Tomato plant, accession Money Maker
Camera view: bottom (45 deg); turntable rotation: 240 degrees
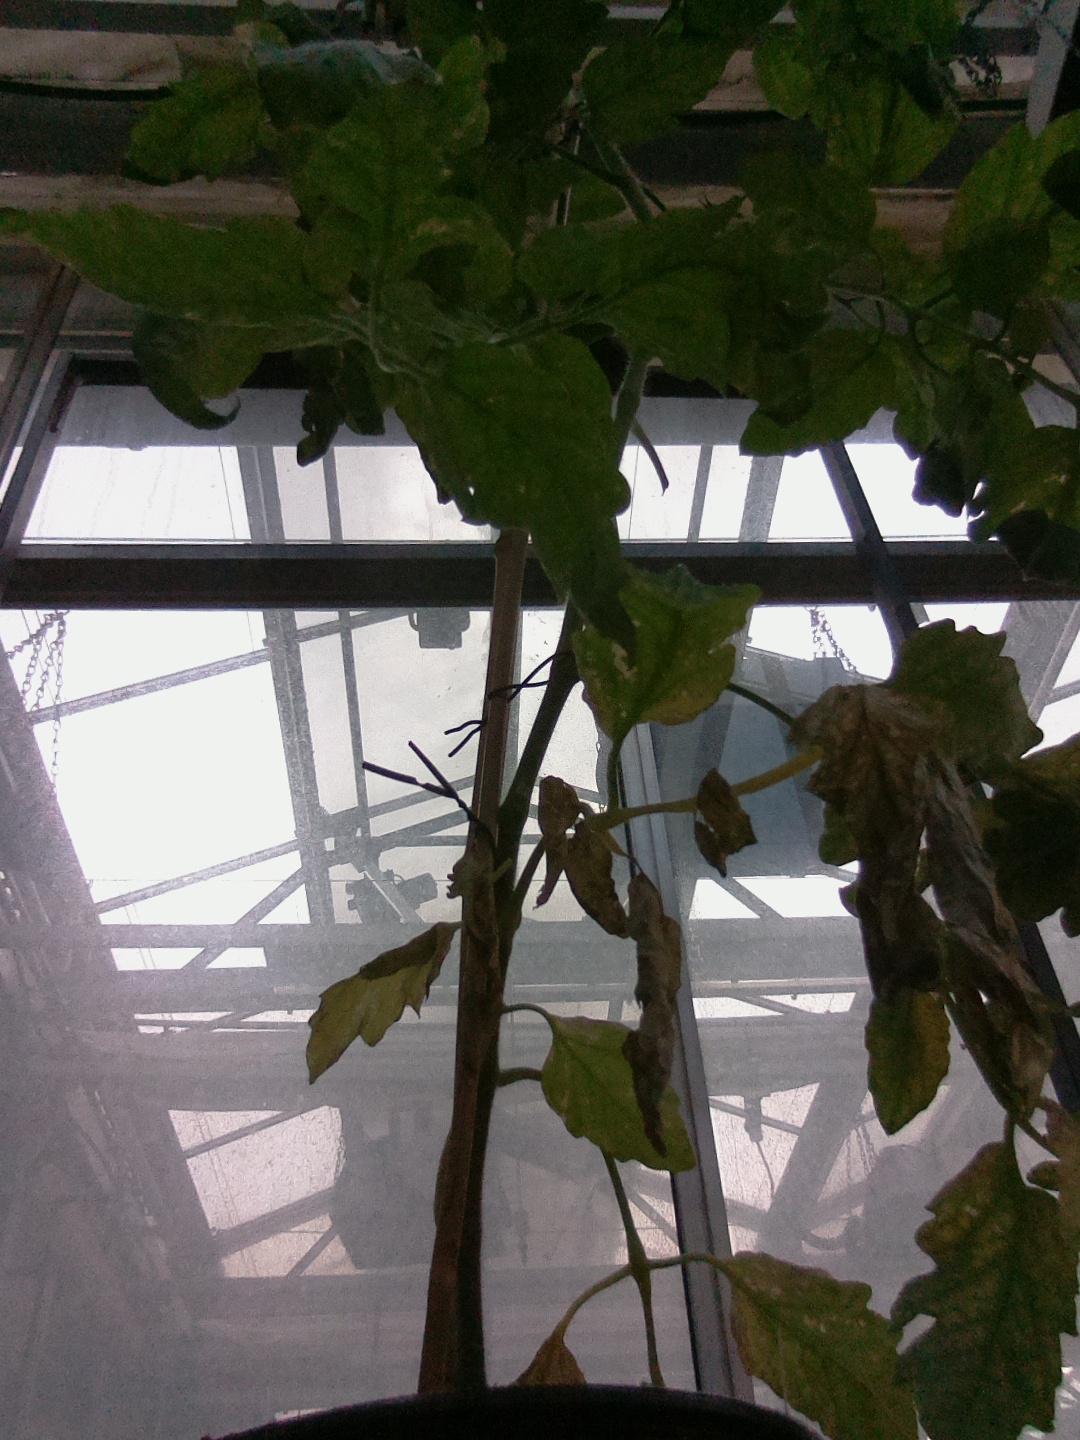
BBCH growth stage 75: 50%-60% of final fruit size